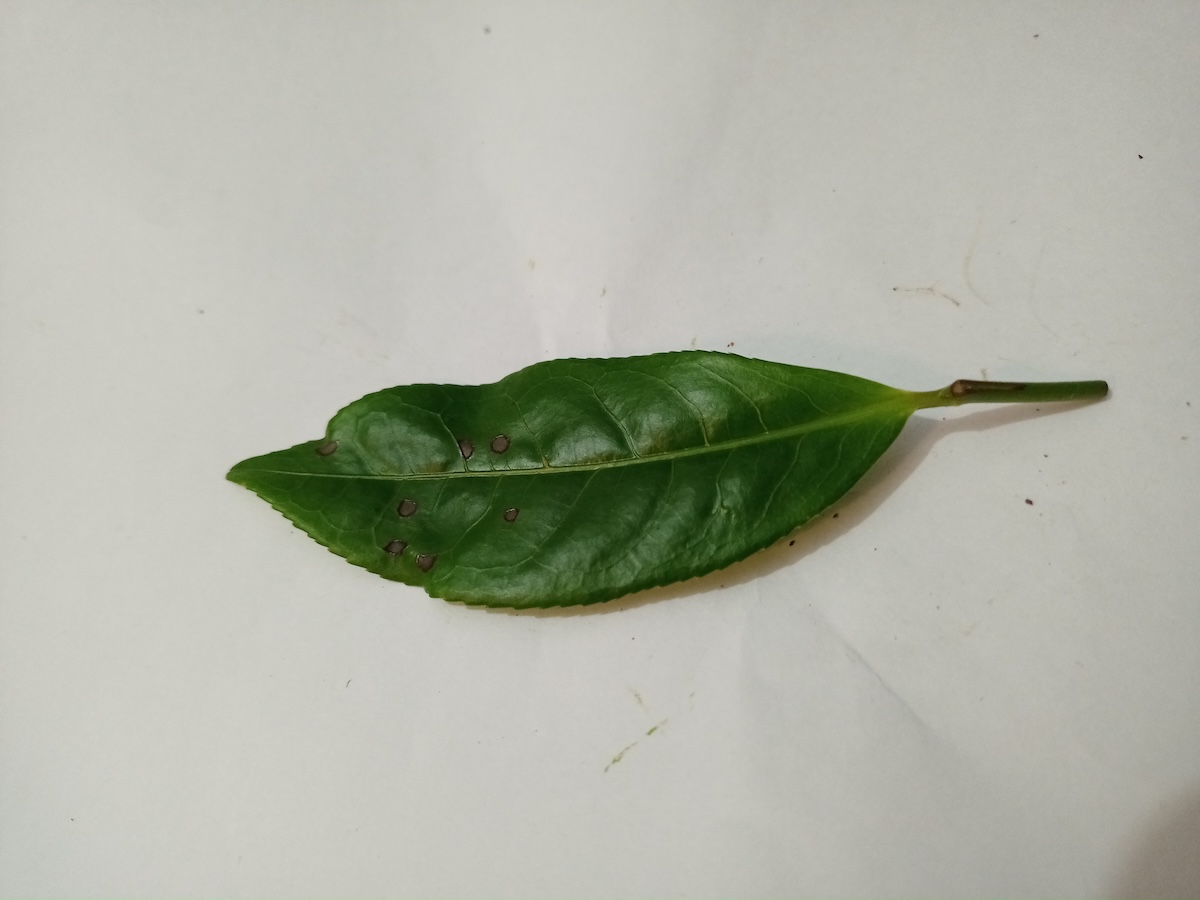
Label: Helopeltis